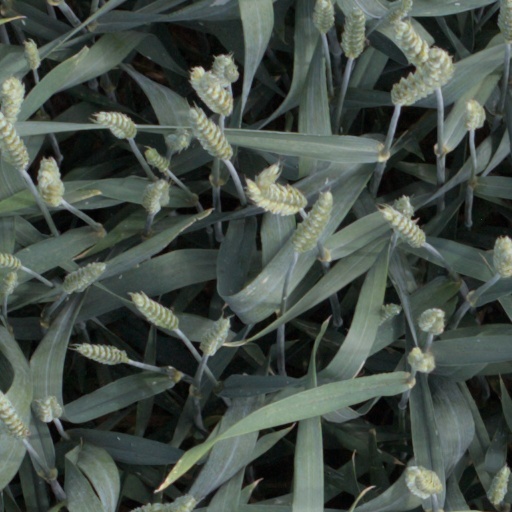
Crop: wheat